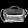
Label: Bag